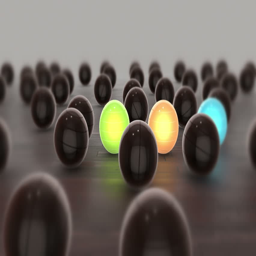
person , orange and blue spheres slowly moving with countless metallic spheres on a wooden reflective floor .